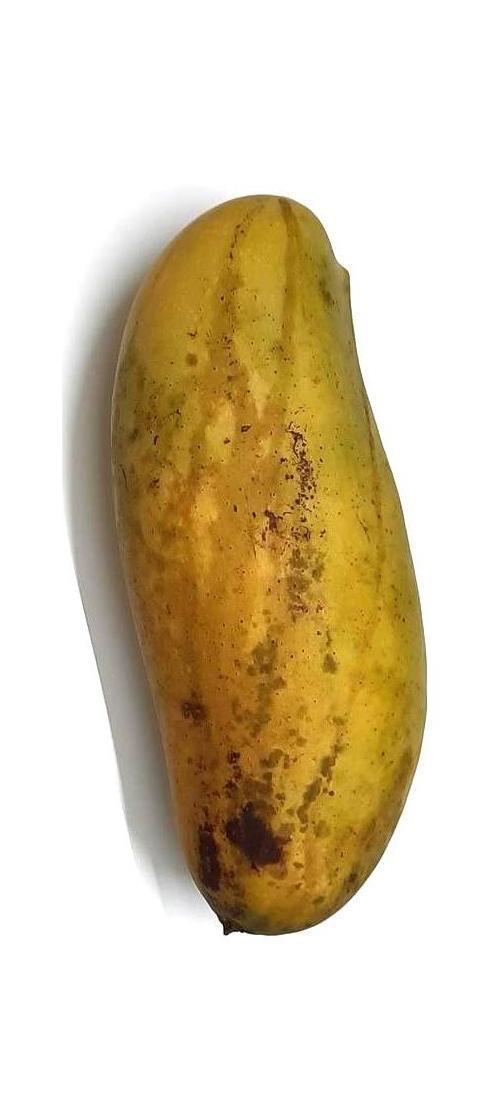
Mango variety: Banana Mango